Dominance signal

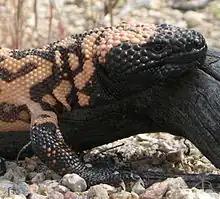
Gila Monster display orange spots

Visual communication is a common dominance signal among animals. They are an effective modality as they come at a low cost to the animal and minimize risk. The Gila Monster ("Heloderma suspectum") for example, express bright orange splotches during territorial conflict to warn competitors that they are poisonous, and thus assert their dominance over a territory.